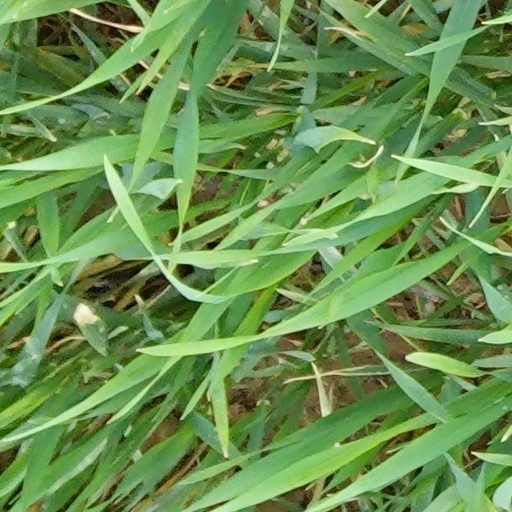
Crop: wheat